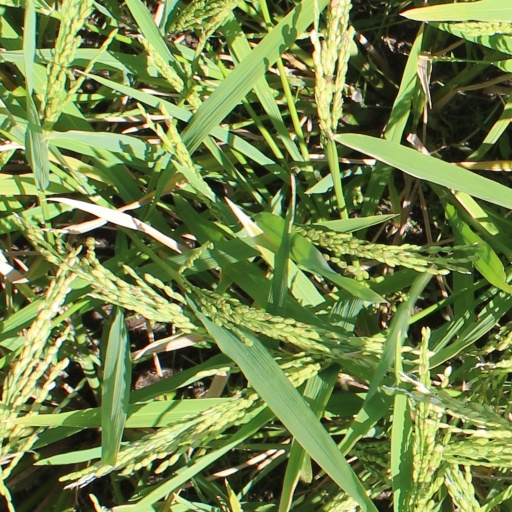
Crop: rice